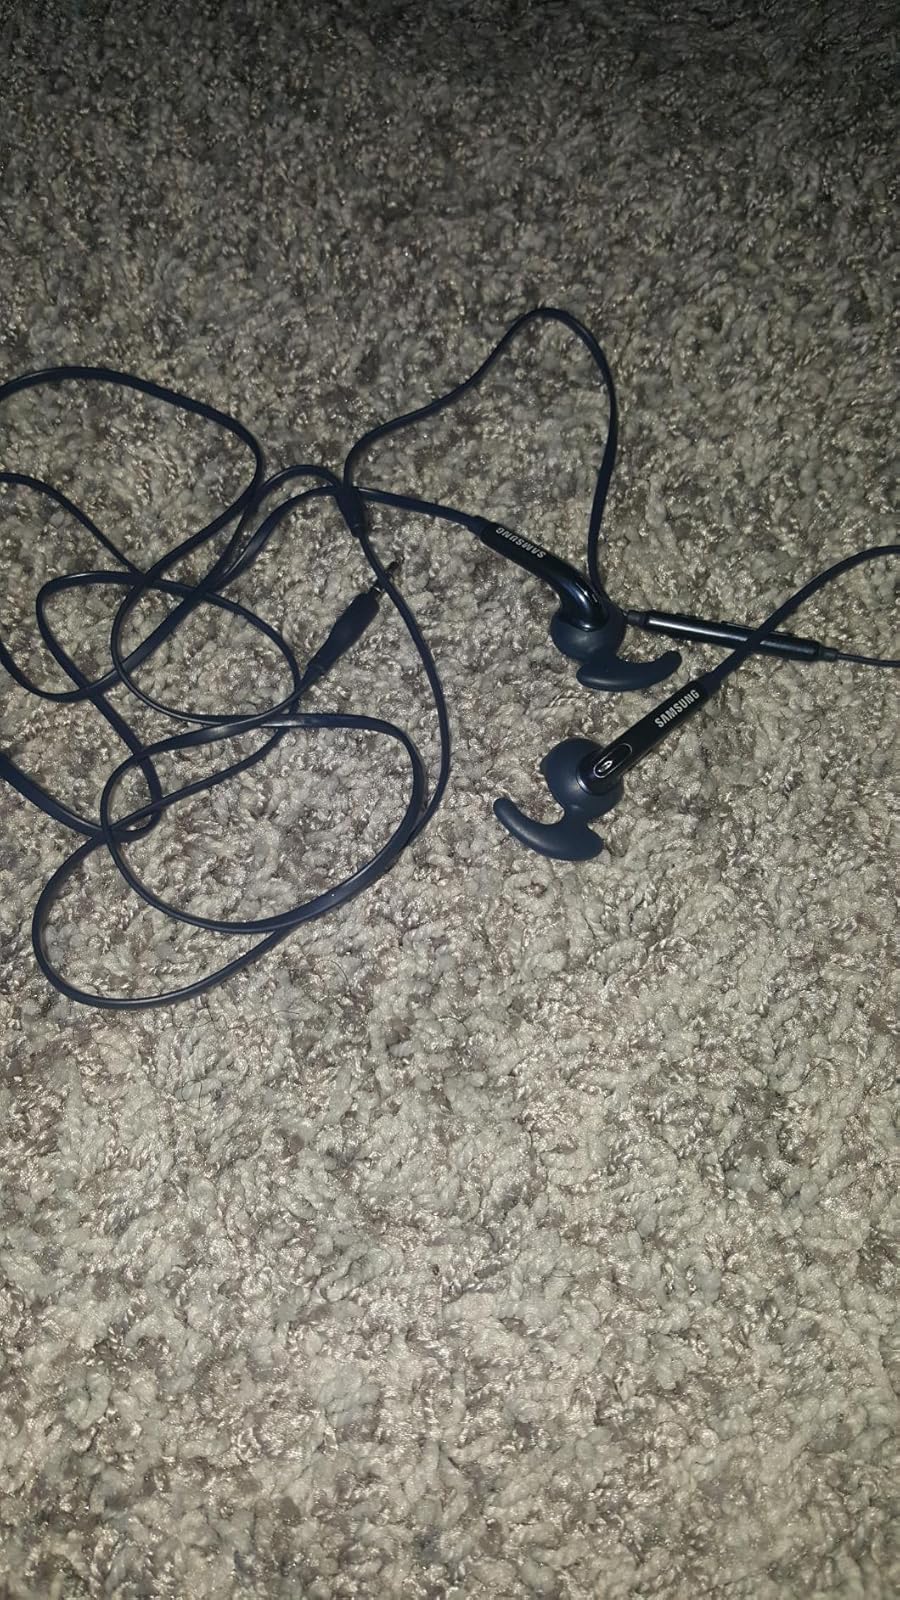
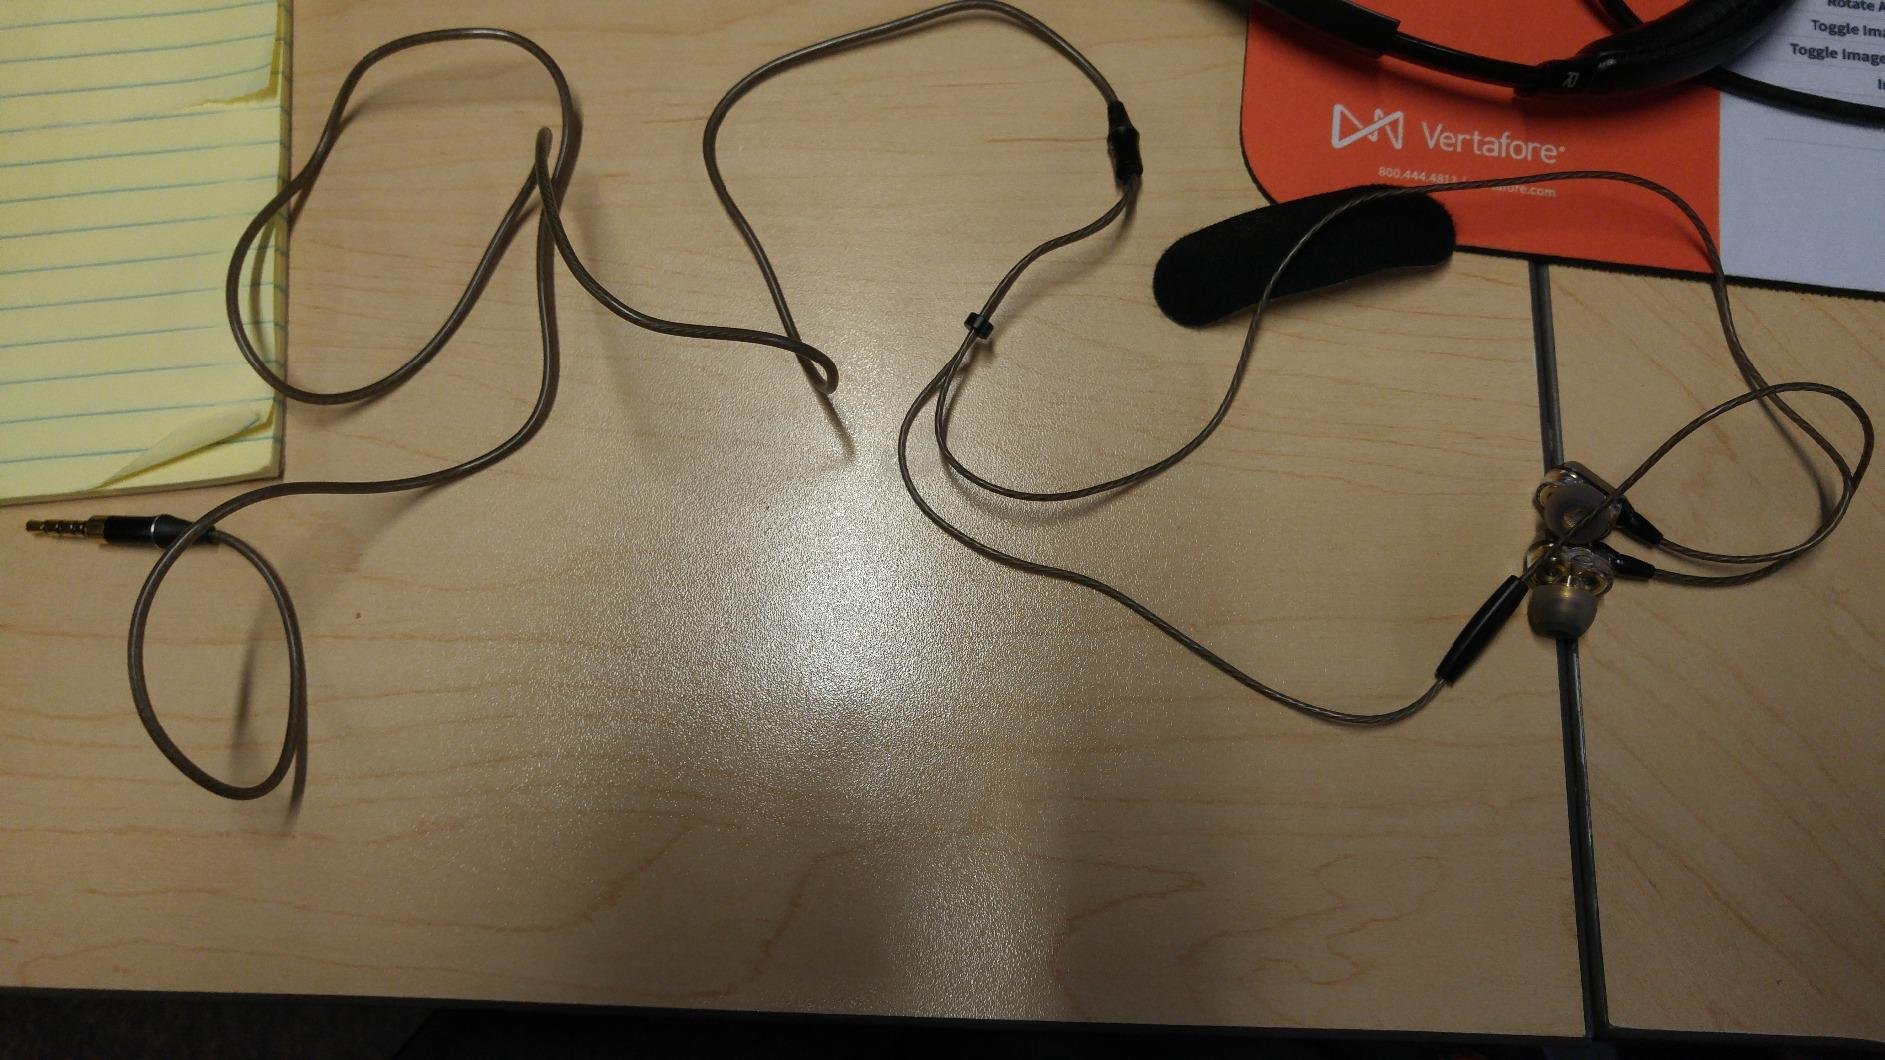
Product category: headphones
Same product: no